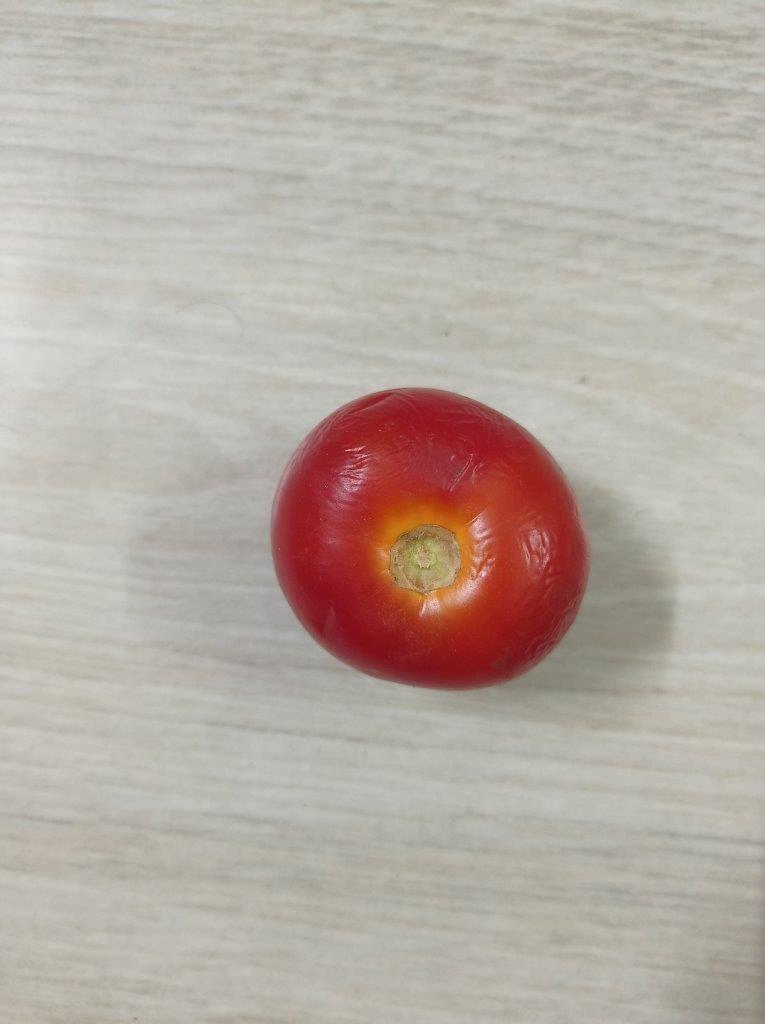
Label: Fresh